Project Kingfisher

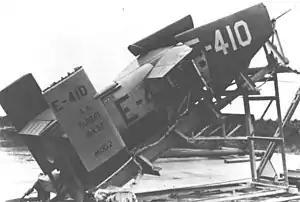
Grebe with wings folded

The only surface-launched variant of the Kingfisher family, Kingfisher E evolved into the SUM-N-2 Grebe anti-submarine missile, intended to deliver a Mark 41 torpedo at ranges of up to from the launching ship. Construction of Grebe was contracted to the Goodyear Aircraft Company; it was powered by a solid-propellant rocket in its base version, while pulsejet-powered variants were planned to extend the range of the weapon to . Flight testing of the missile began in 1950, but it was soon cancelled as sonar systems of the time were incapable of detecting targets at sufficient range to utilize the full capabilities of the missile, rendering it impractical for operational use.